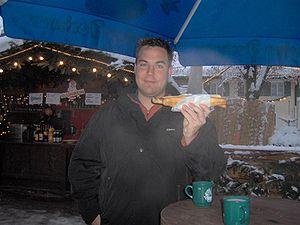
Image prise à Garmisch, en Allemagne, sur la Marieplatz. L'auteur de la photo s'est pris avec un sandwich à la saucisse et une Glühwein.